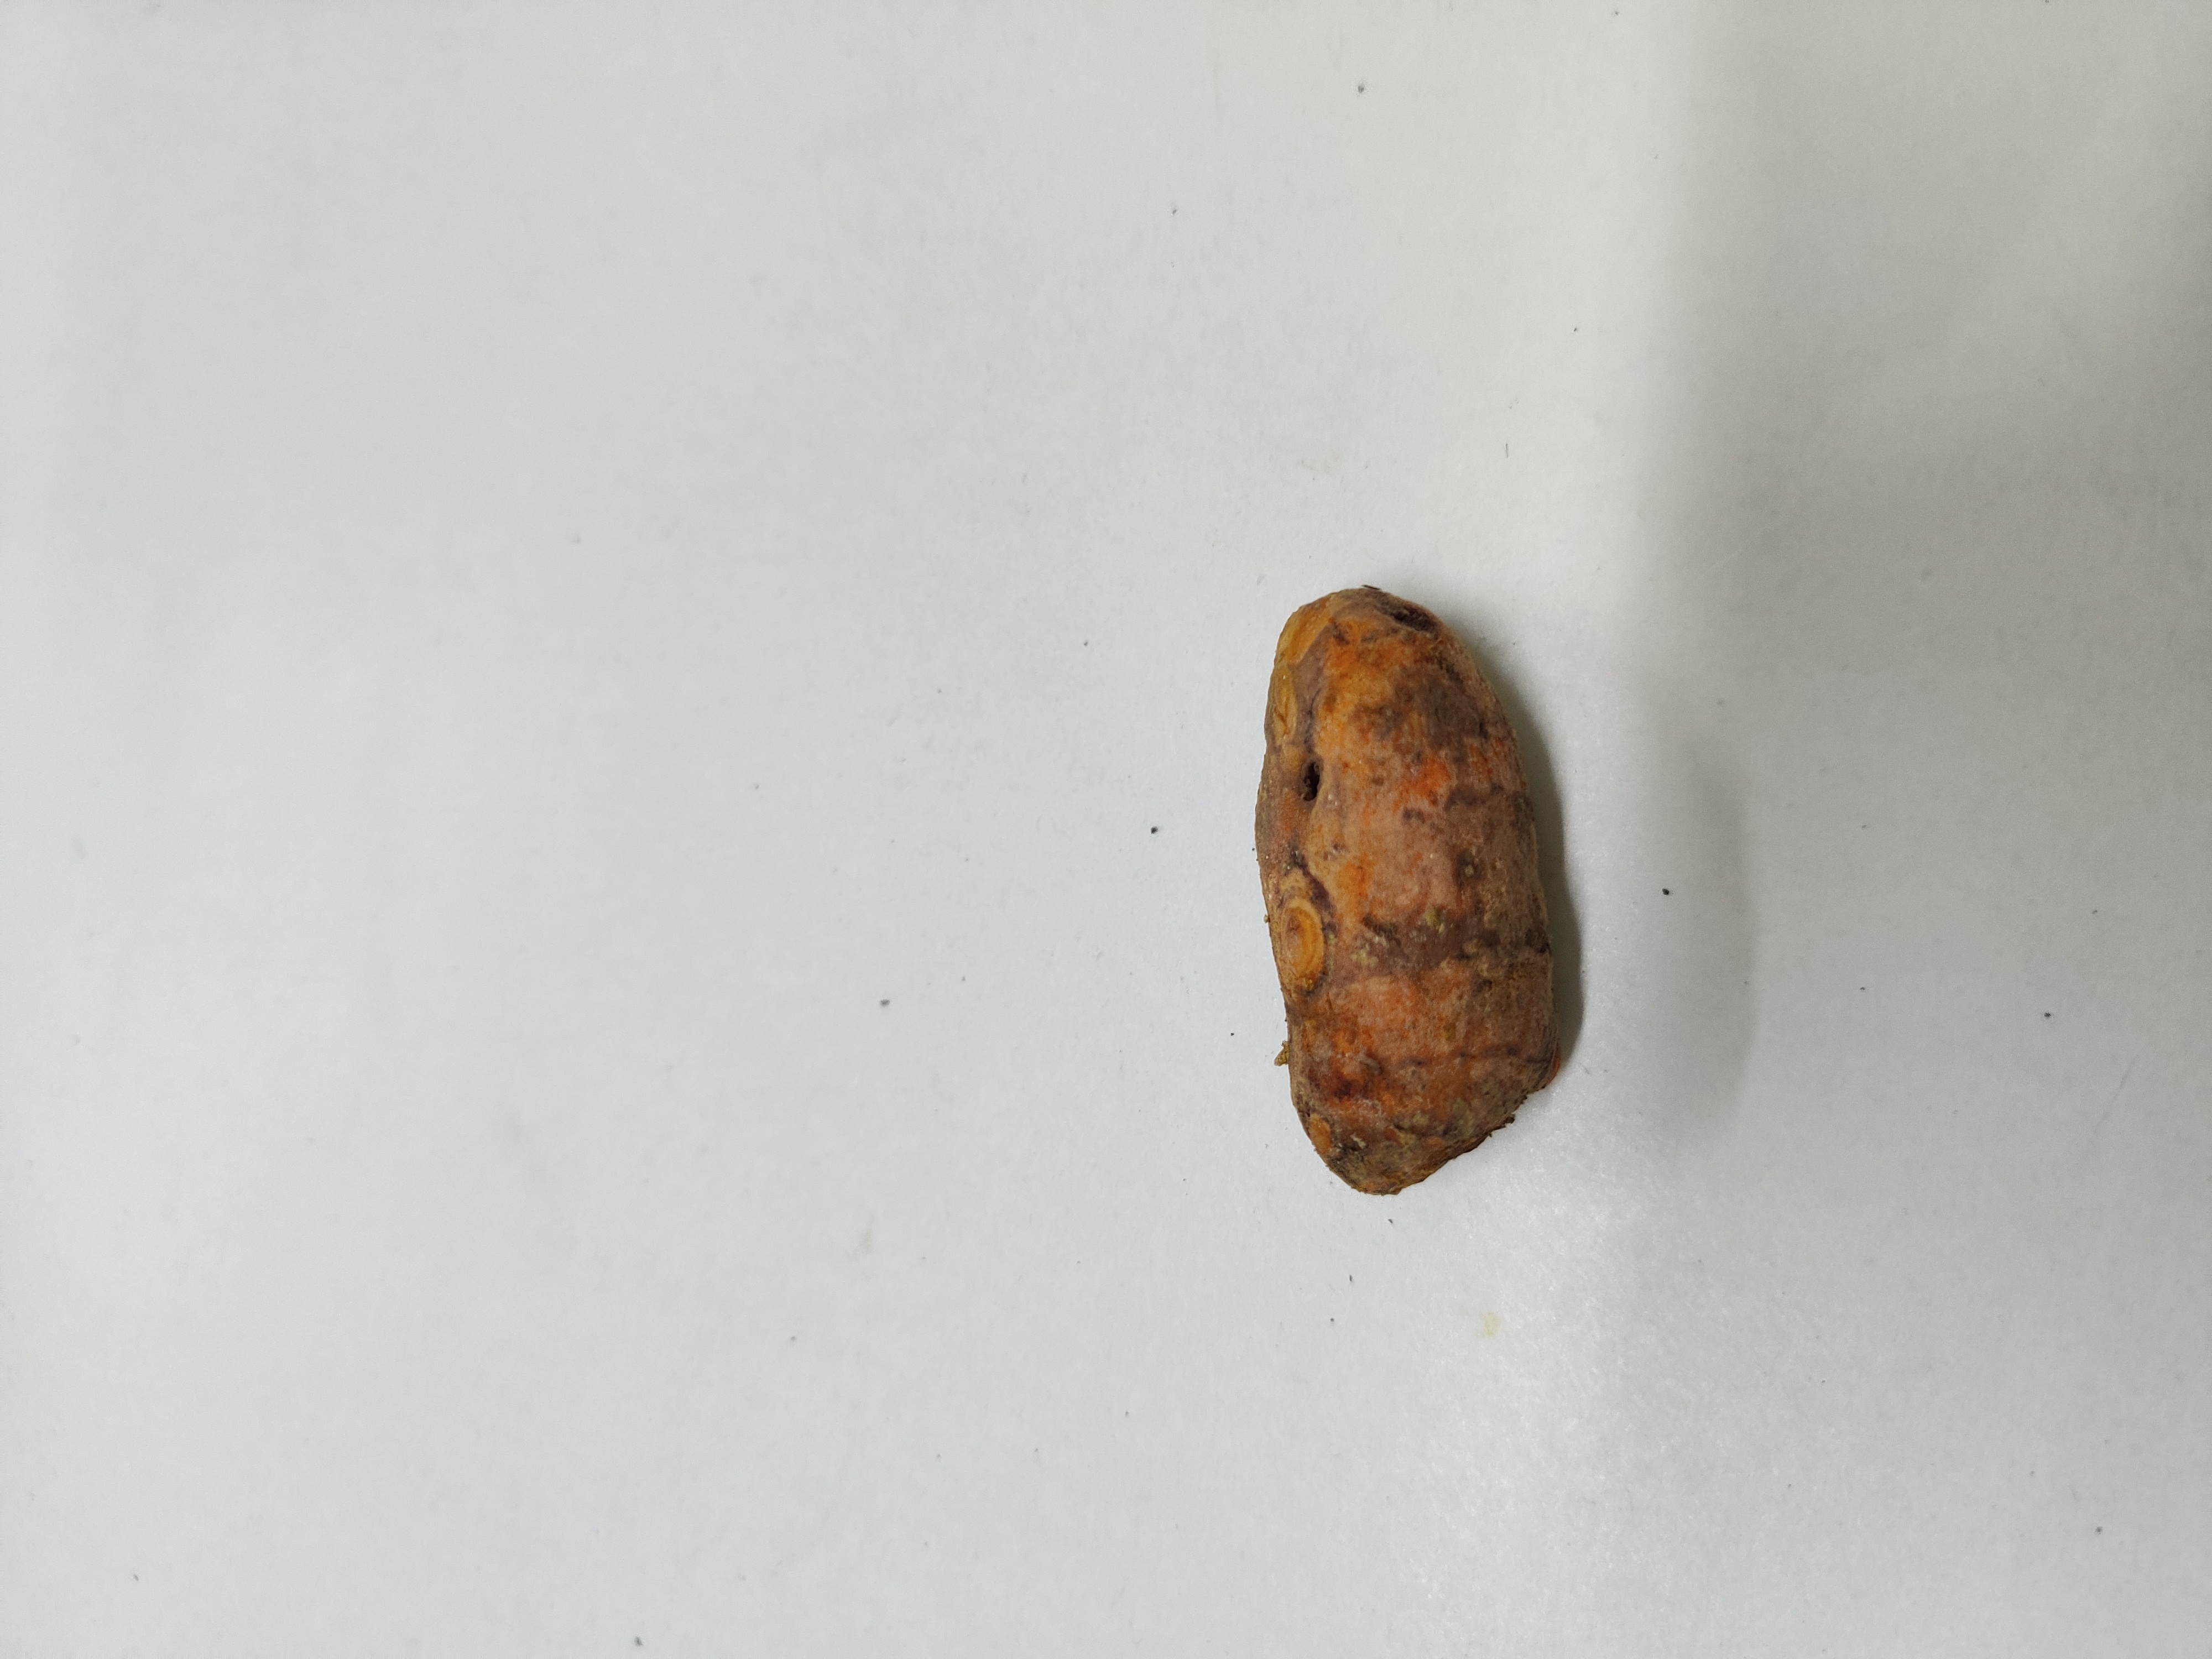
Crop: Turmeric
Condition: Damaged